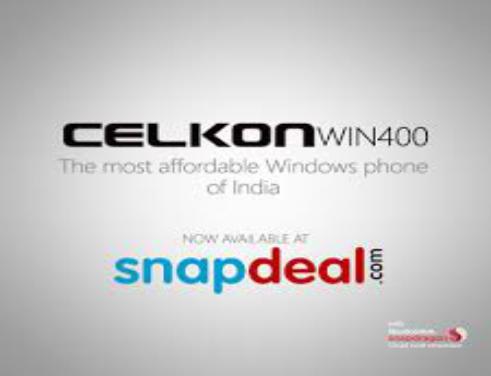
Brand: Celkon
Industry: Electronic